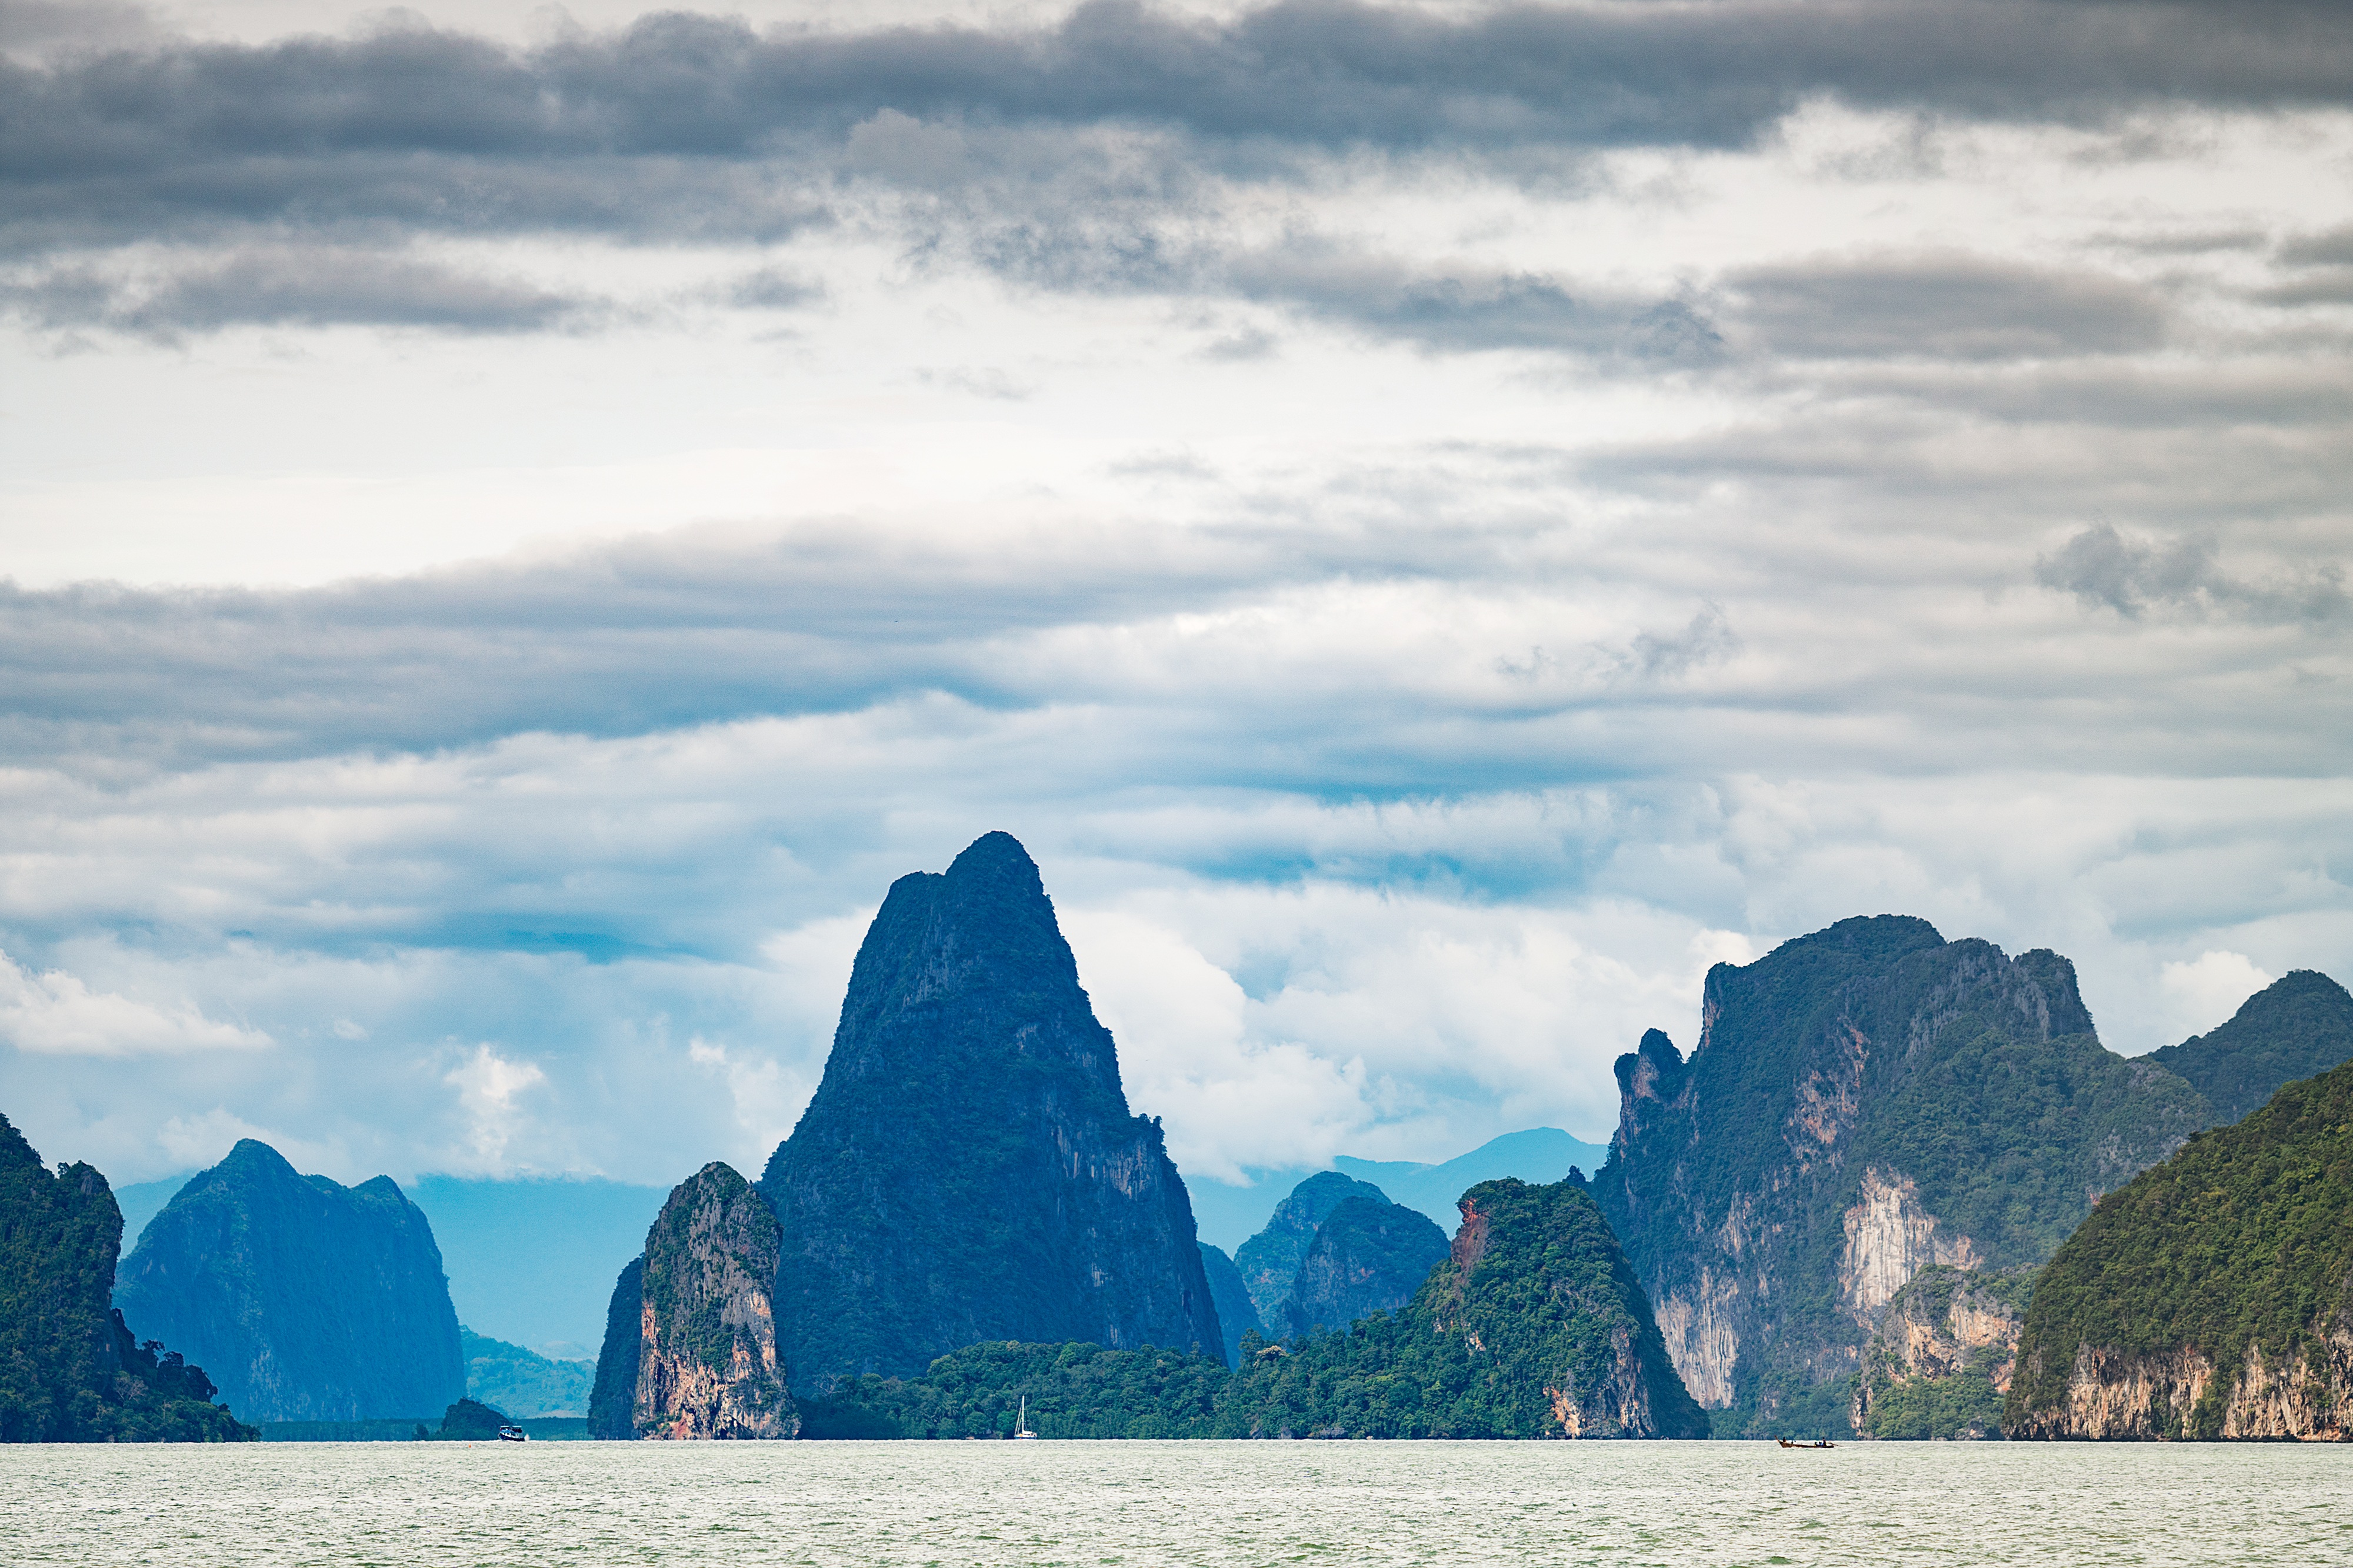
landscape, sea, coast, water, nature, outdoor, rock, ocean, mountain, cloud, sky, hiking, adventure, mountain range, vacation, tourist, travel, coastline, cliff, green, relax, paradise, scenic, tropical, journey, natural, scenery, holiday, bay, asia, landmark, blue, fjord, freedom, tourism, thailand, relaxation, mountains, badlands, famous, exotic, islands, destination, landform, geographical feature, glacial landform, phang nga